Romantic friendship

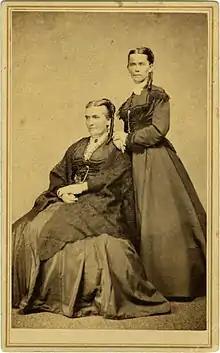
Shimer College founders Cindarella Gregory and Frances Shimer in 1869; their extremely close relationship has been characterized as a "passionate friendship".

The study of historical romantic friendship is difficult because the primary source material consists of writing about love relationships, which typically took the form of love letters, poems, or philosophical essays rather than objective studies and seldom explicitly stated the sexual or nonsexual nature of relationships. Though taboos against homosexuality in Western European cultures at the time may have motivated same-sex lovers to conceal the nature of their relationships, Lillian Faderman, Stephanie Coontz, Anthony Rotundo, Douglas Bush, and others argue that the rarity of romantic friendship in modern culture means that references to nonsexual relationships may be misinterpreted by modern readers.